Lukáš Pešek

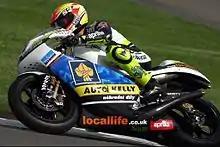
Pešek at the 2009 British Grand Prix

Lukáš Pešek (born 22 November 1985 in Prague, Czechoslovakia) is a Czech motorcycle racer. He competes in the Alpe Adria Road Race Superbike Championship and the Endurance FIM World Championship aboard a BMW S1000RR. He won the Alpe Adria Road Race Superbike Championship in 2016.